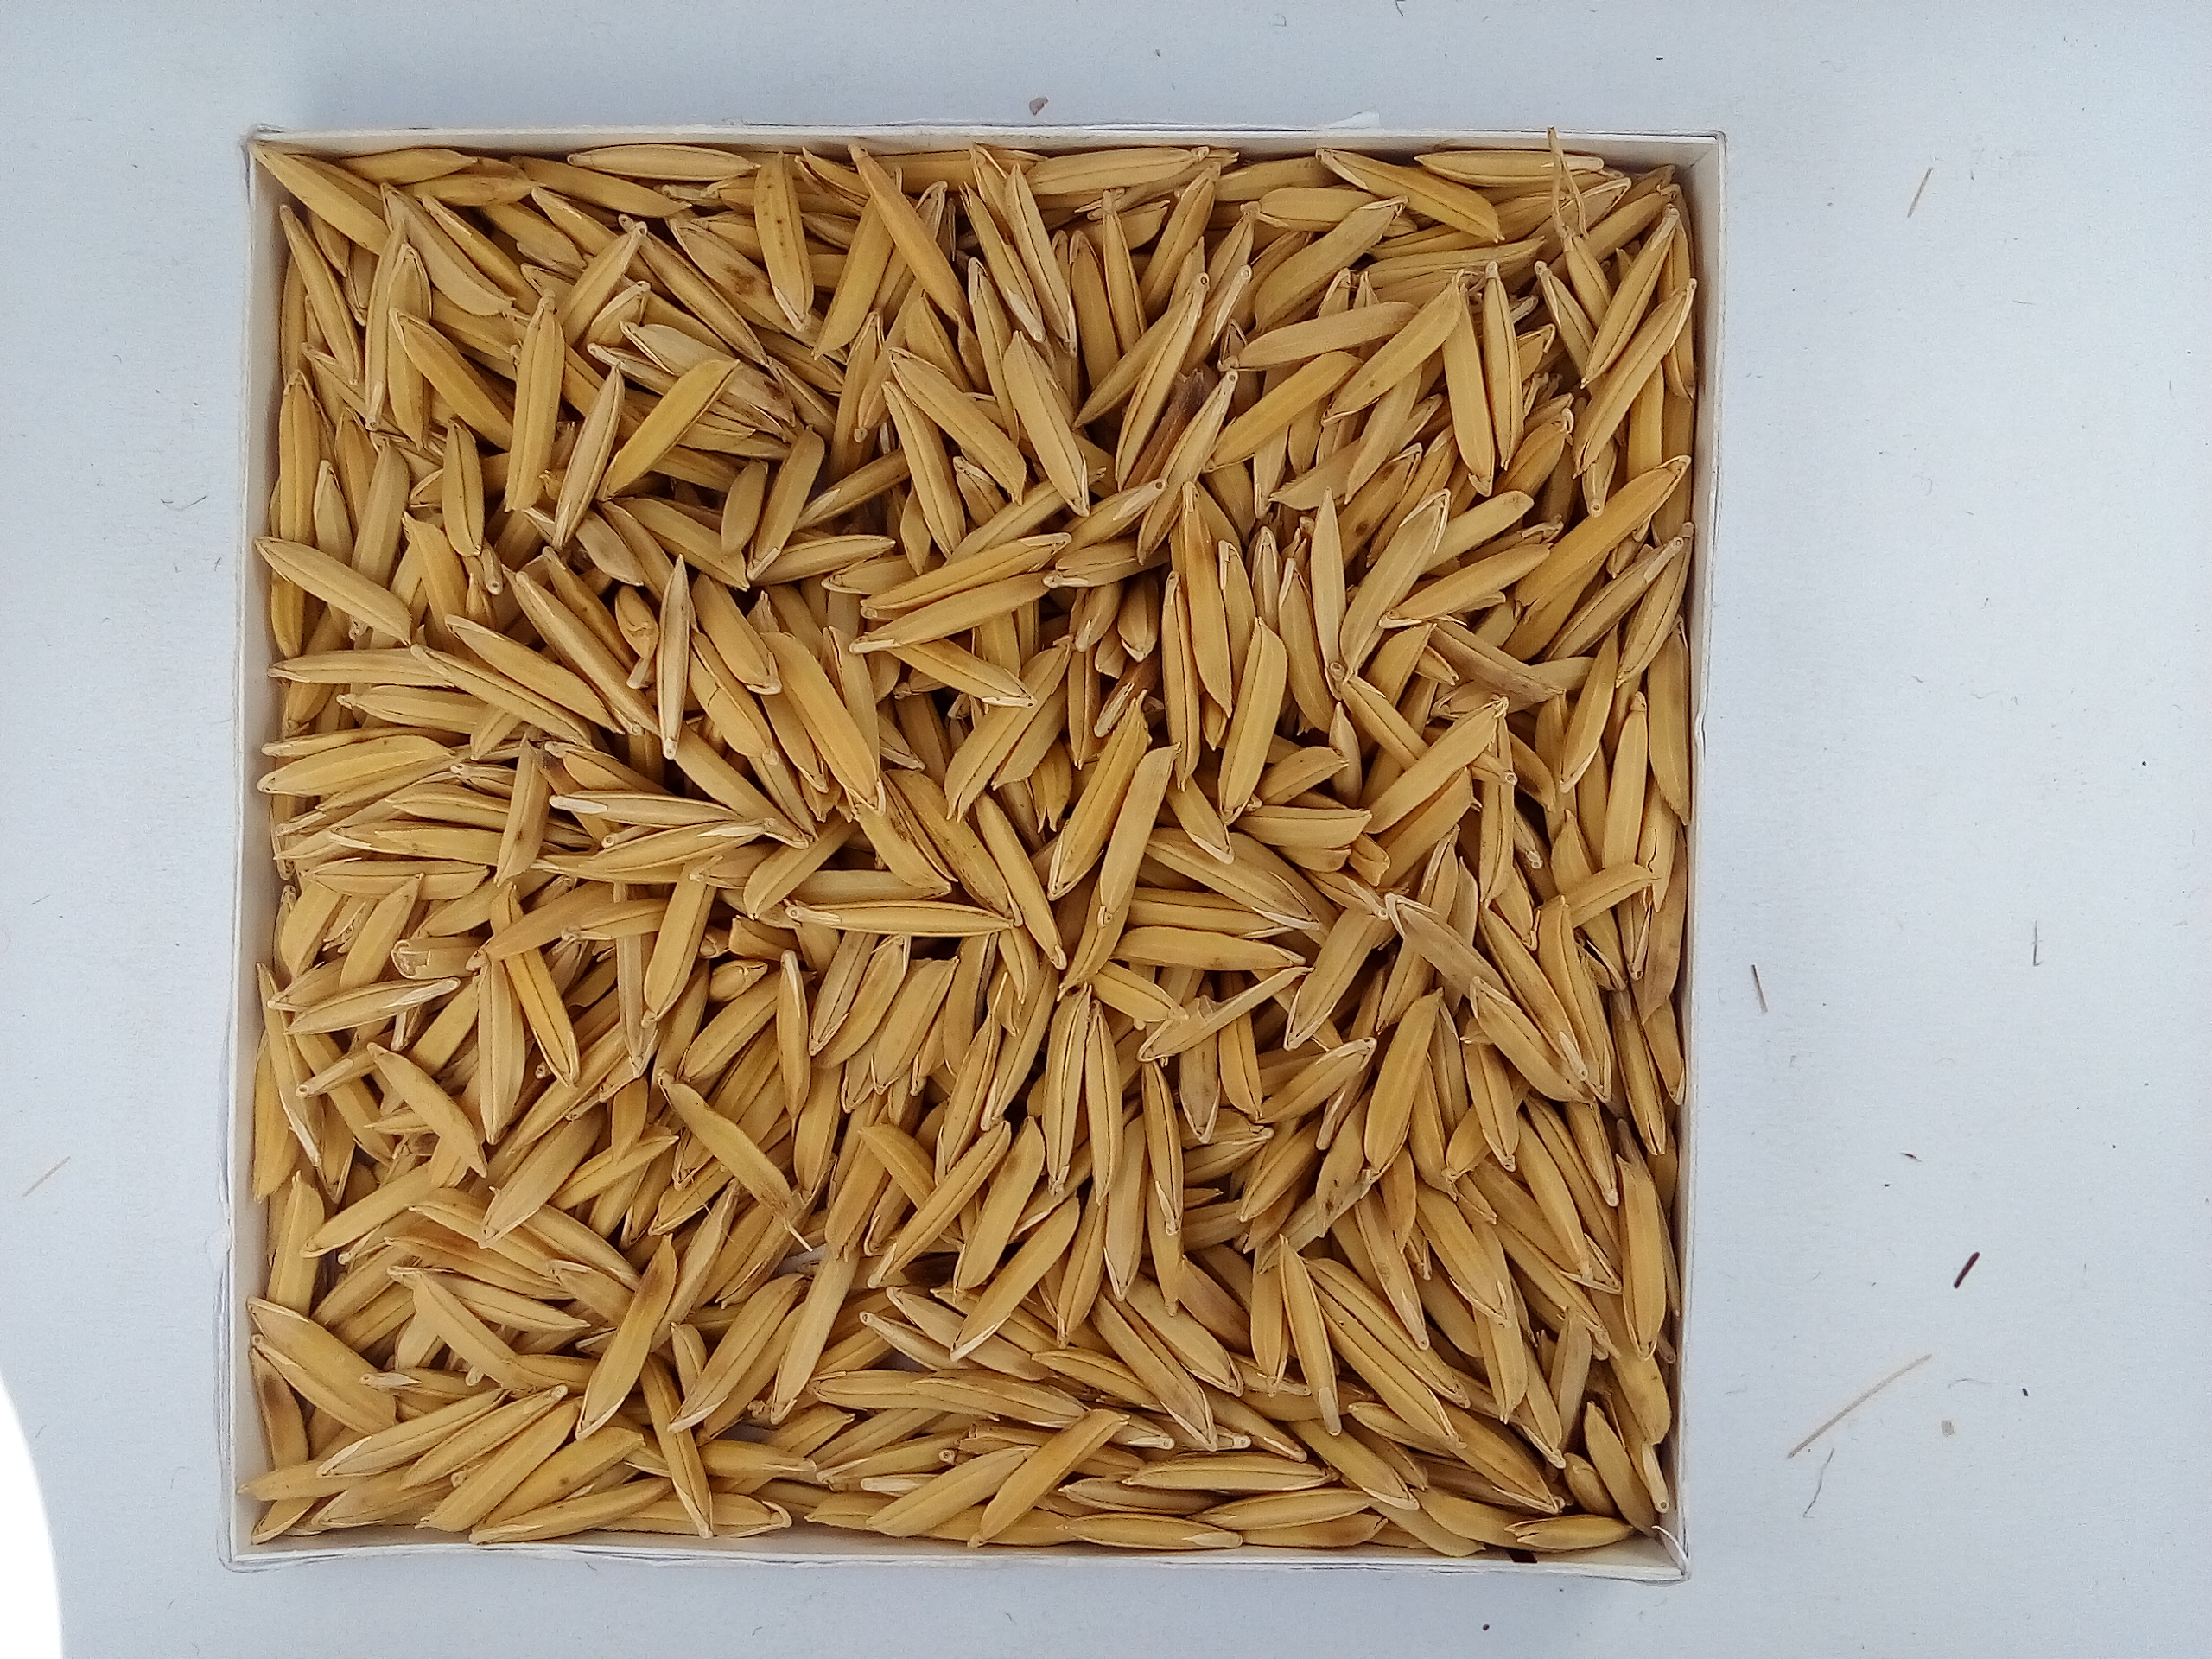
Rice seed variety: Unknown